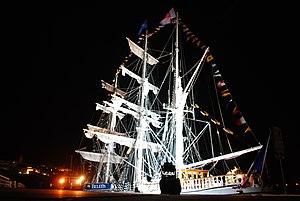
Le Belem de nuit à Rabat pour le festival de Mawazine
Le Belem est le dernier trois-mâts barque français à coque acier, un des plus anciens trois-mâts en Europe en état de navigation et le second plus grand voilier restant en France.